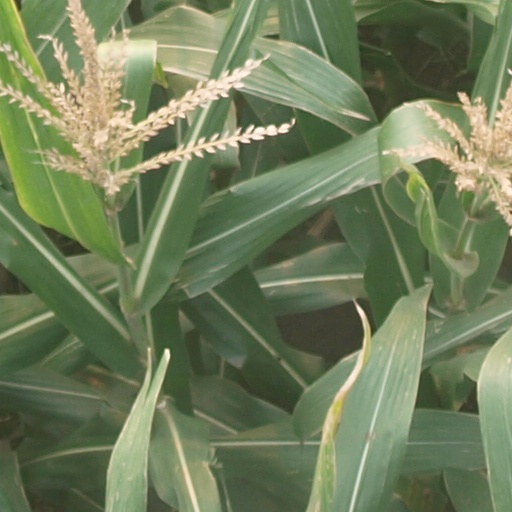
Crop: maize; corn